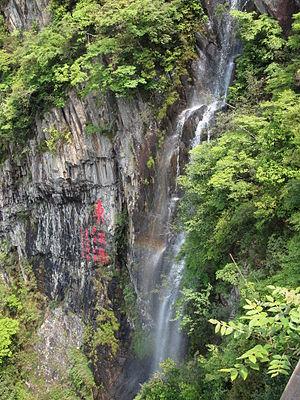
Le xian d'Anyuan est un district administratif de la province du Jiangxi en Chine. Il est placé sous la juridiction de la ville-préfecture de Ganzhou.